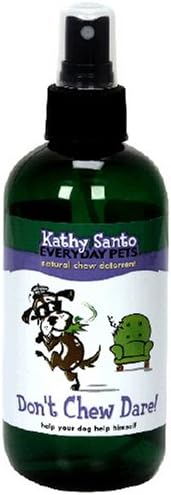
Kathy Santo Everyday Pets Don't Chew Dare! Chew Detterent Spray, 8-Ounce Bottle (Pack of 2)
Category: Health & Personal Care
Natural and safe way to keep dogs from chewing. Safe for planet and dog.
Features: Organic